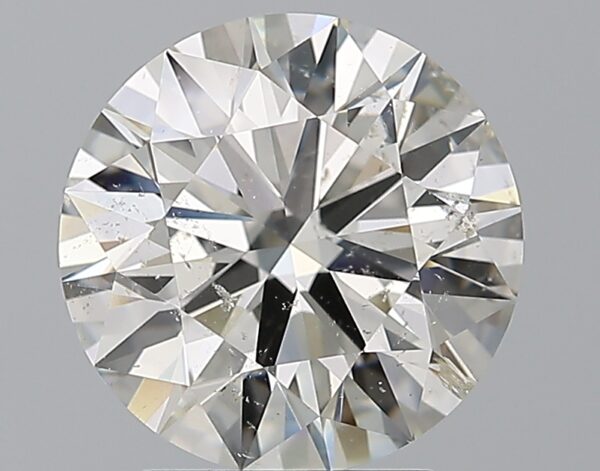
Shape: round
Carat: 3.01
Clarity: SI2
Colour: I
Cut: EX
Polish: EX
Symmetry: EX
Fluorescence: N
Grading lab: GIA
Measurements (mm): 9.27 x 9.31 x 5.7